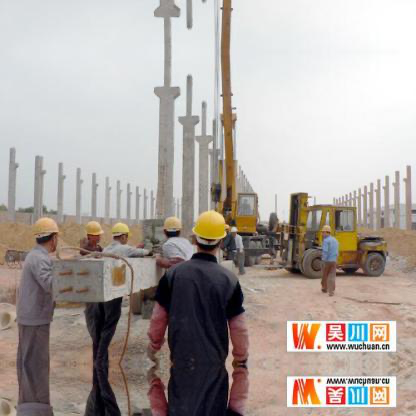
Objects in the image:
label: helmet
label: helmet
label: helmet
label: helmet
label: helmet
label: helmet